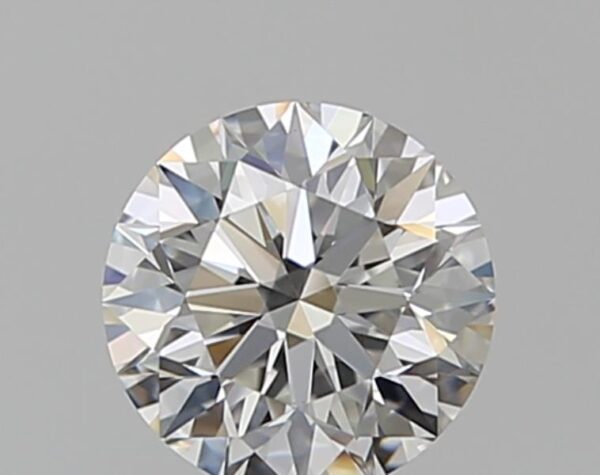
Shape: round
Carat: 0.56
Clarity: VS1
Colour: F
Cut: EX
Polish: EX
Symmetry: EX
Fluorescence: F
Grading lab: GIA
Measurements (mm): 5.26 x 5.28 x 3.31